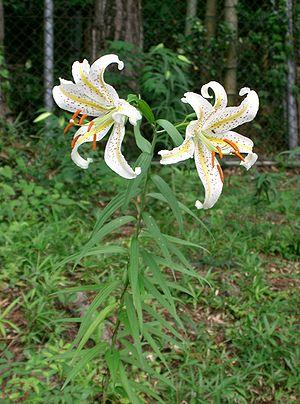
Lilium auratum, aussi appelé lis doré du Japon, est une espèce de lys originaire du Japon.